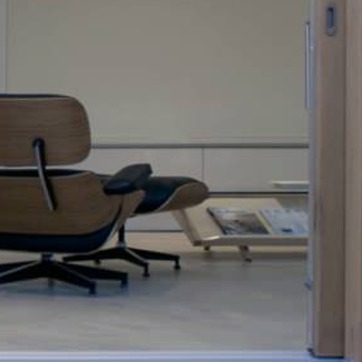
Material: leather